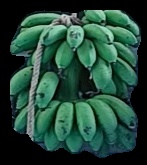
Variety: rasbale
Grade: grade2